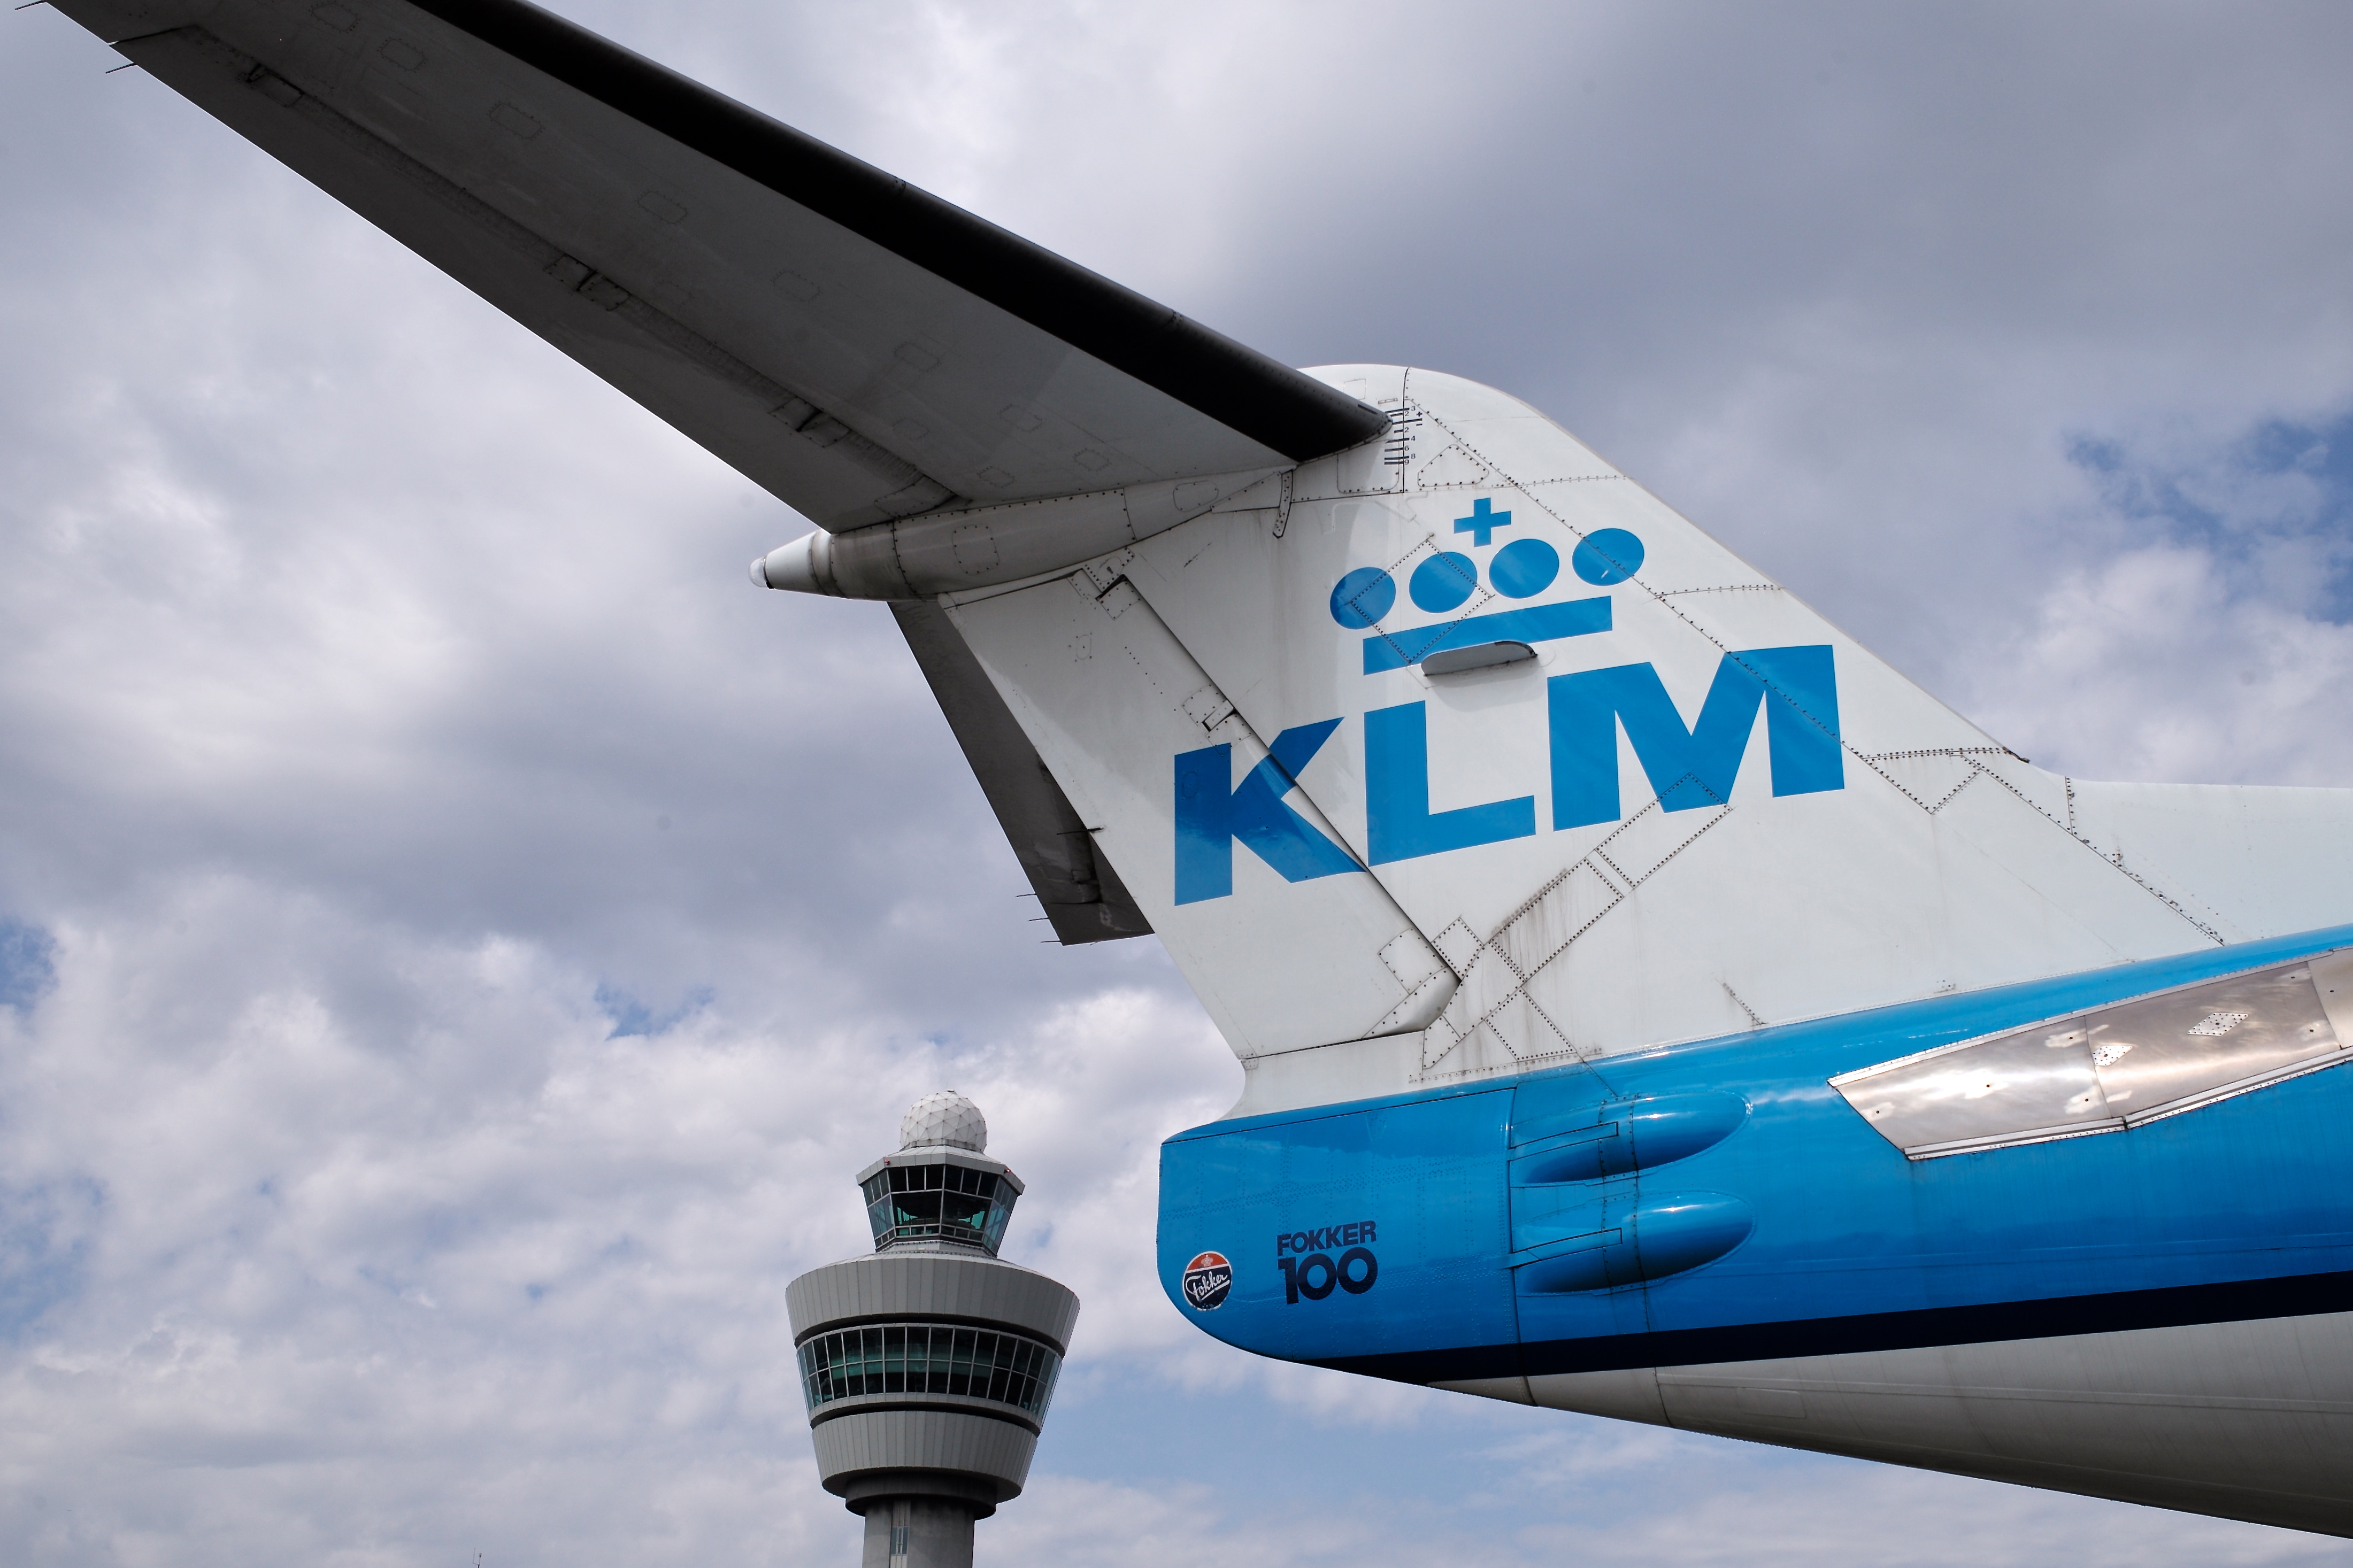
wing, deck, cloudy, airport, summer, travel, airplane, plane, aircraft, vehicle, airline, tower, aviation, flight, blue, holland, amsterdam, netherlands, m, terrace, tail, airliner, dutch, control, 28, f2, observation, fokker, leica, 240, summicron, asph, schiphol, voyage, takeoff, bon, klm, air force, jet aircraft, air travel, atmosphere of earth, aerospace engineering